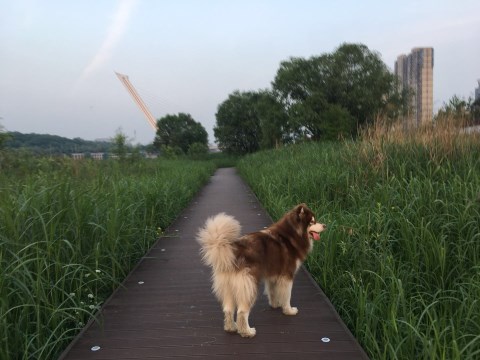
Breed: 1324-n000004-malamute